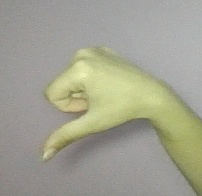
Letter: waw